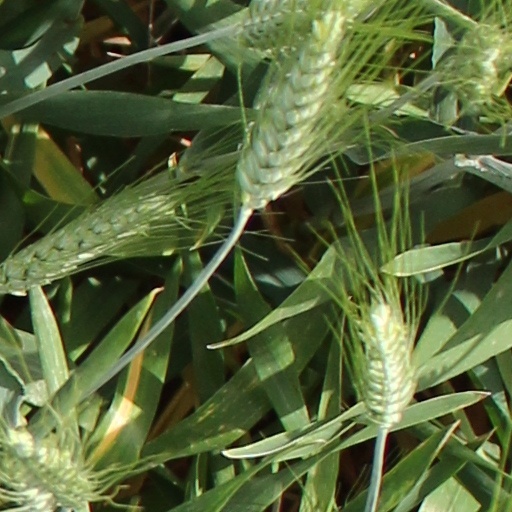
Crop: wheat